Urban Tales

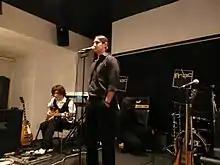
Urban Tales at Fnack Chiado to present Alive single

In 2008, the project saw the creation of songs for the new album interrupted, when they received the invitation to create the Hymn of the Federation of Rare Diseases of Portugal (FEDRA). The band enters the studio with violinist (The Crown) and created the theme "Alive". This song reached noticeable visibility throughout the country, reaching, once again, radios (Super fm) and mainstream television channels (RTP1 and RTP2). The theme runs out at the Chiado Fnac store on the presentation day. "Alive" is a CD multimedia single, which contains three songs, photos and a making of, of the song and is edited by FEDRA and distributed by Editora Compact Records.